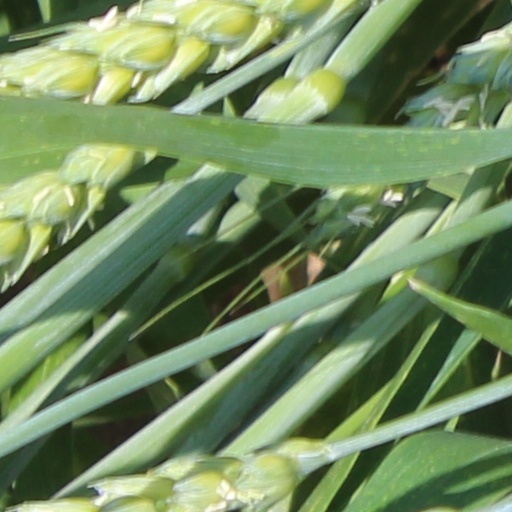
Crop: wheat